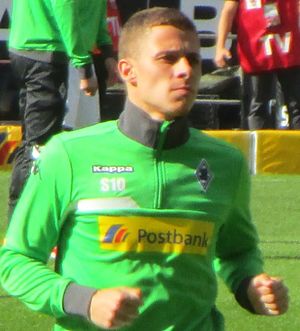
Thorgan Hazard
Thorgan Ganael Francis Hazard er en belgisk fodboldspiller, der på nuværende tidspunkt spiller for den tyske klub Borussia Dortmund.